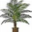
Label: palm_tree